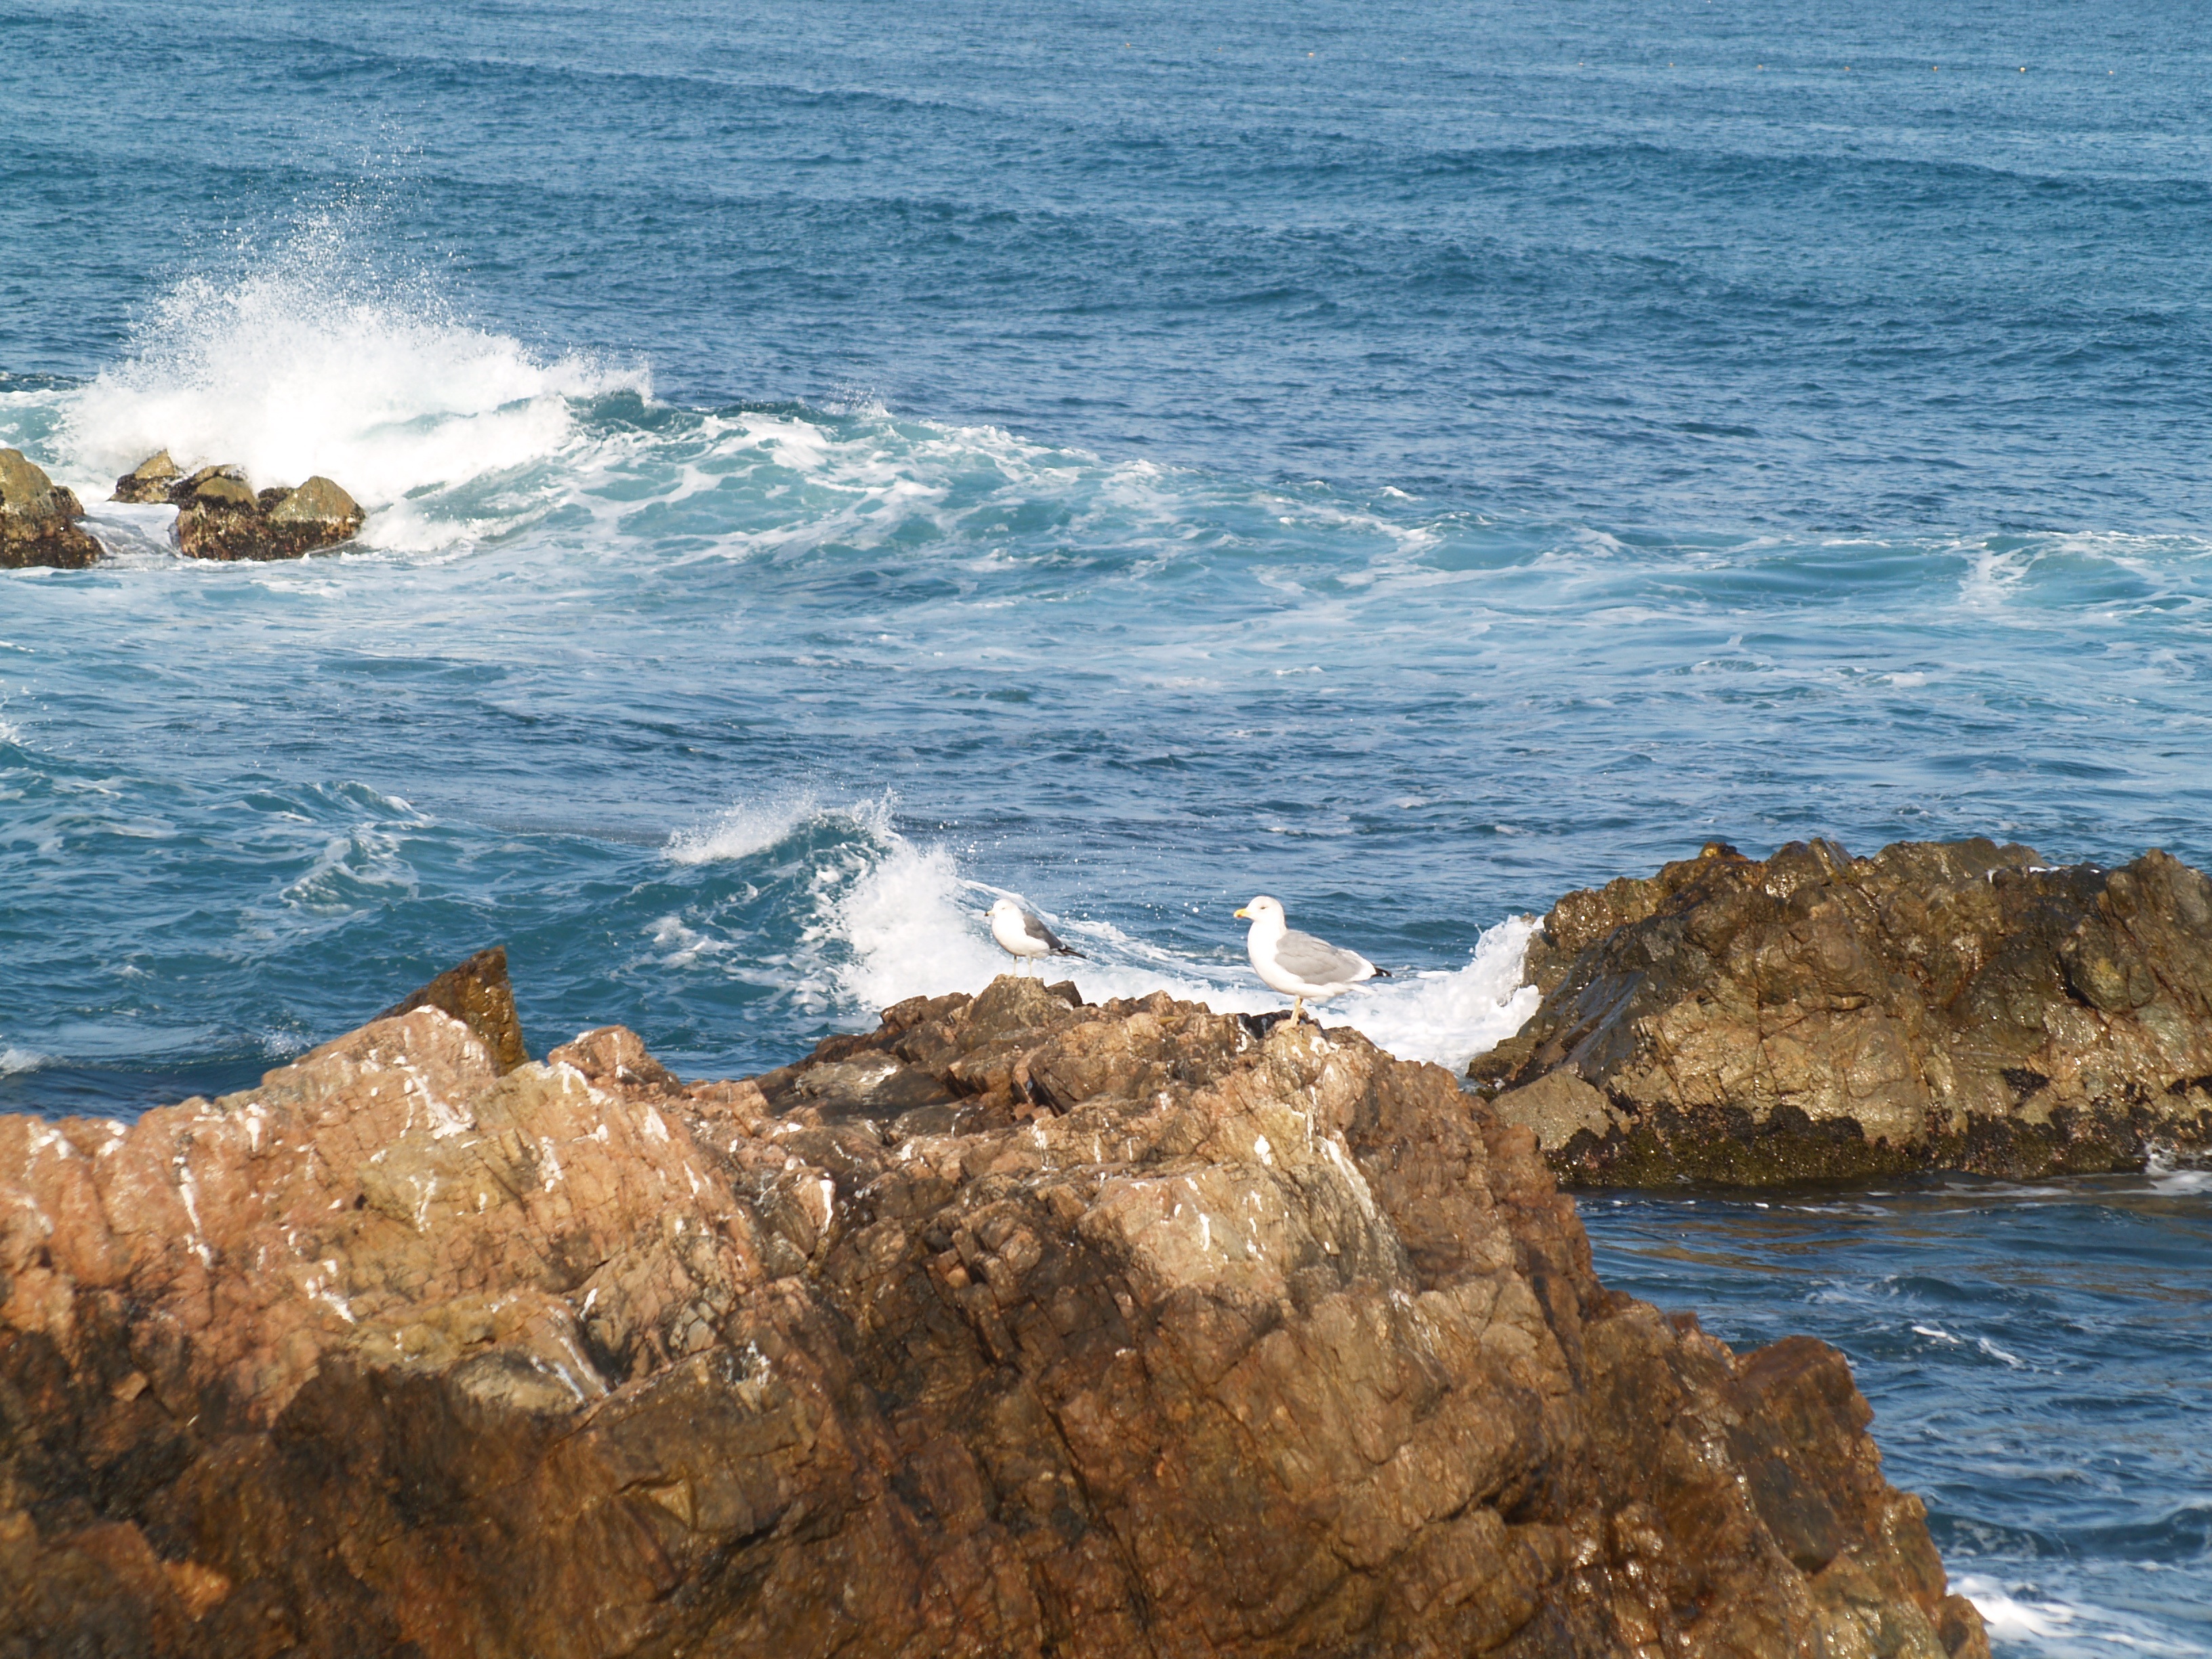
beach, sea, coast, water, rock, ocean, horizon, winter, shore, wave, coastal, vacation, cliff, cove, tower, bay, terrain, material, body of water, waves, cape, gangwon do, wind wave